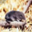
Label: shrew